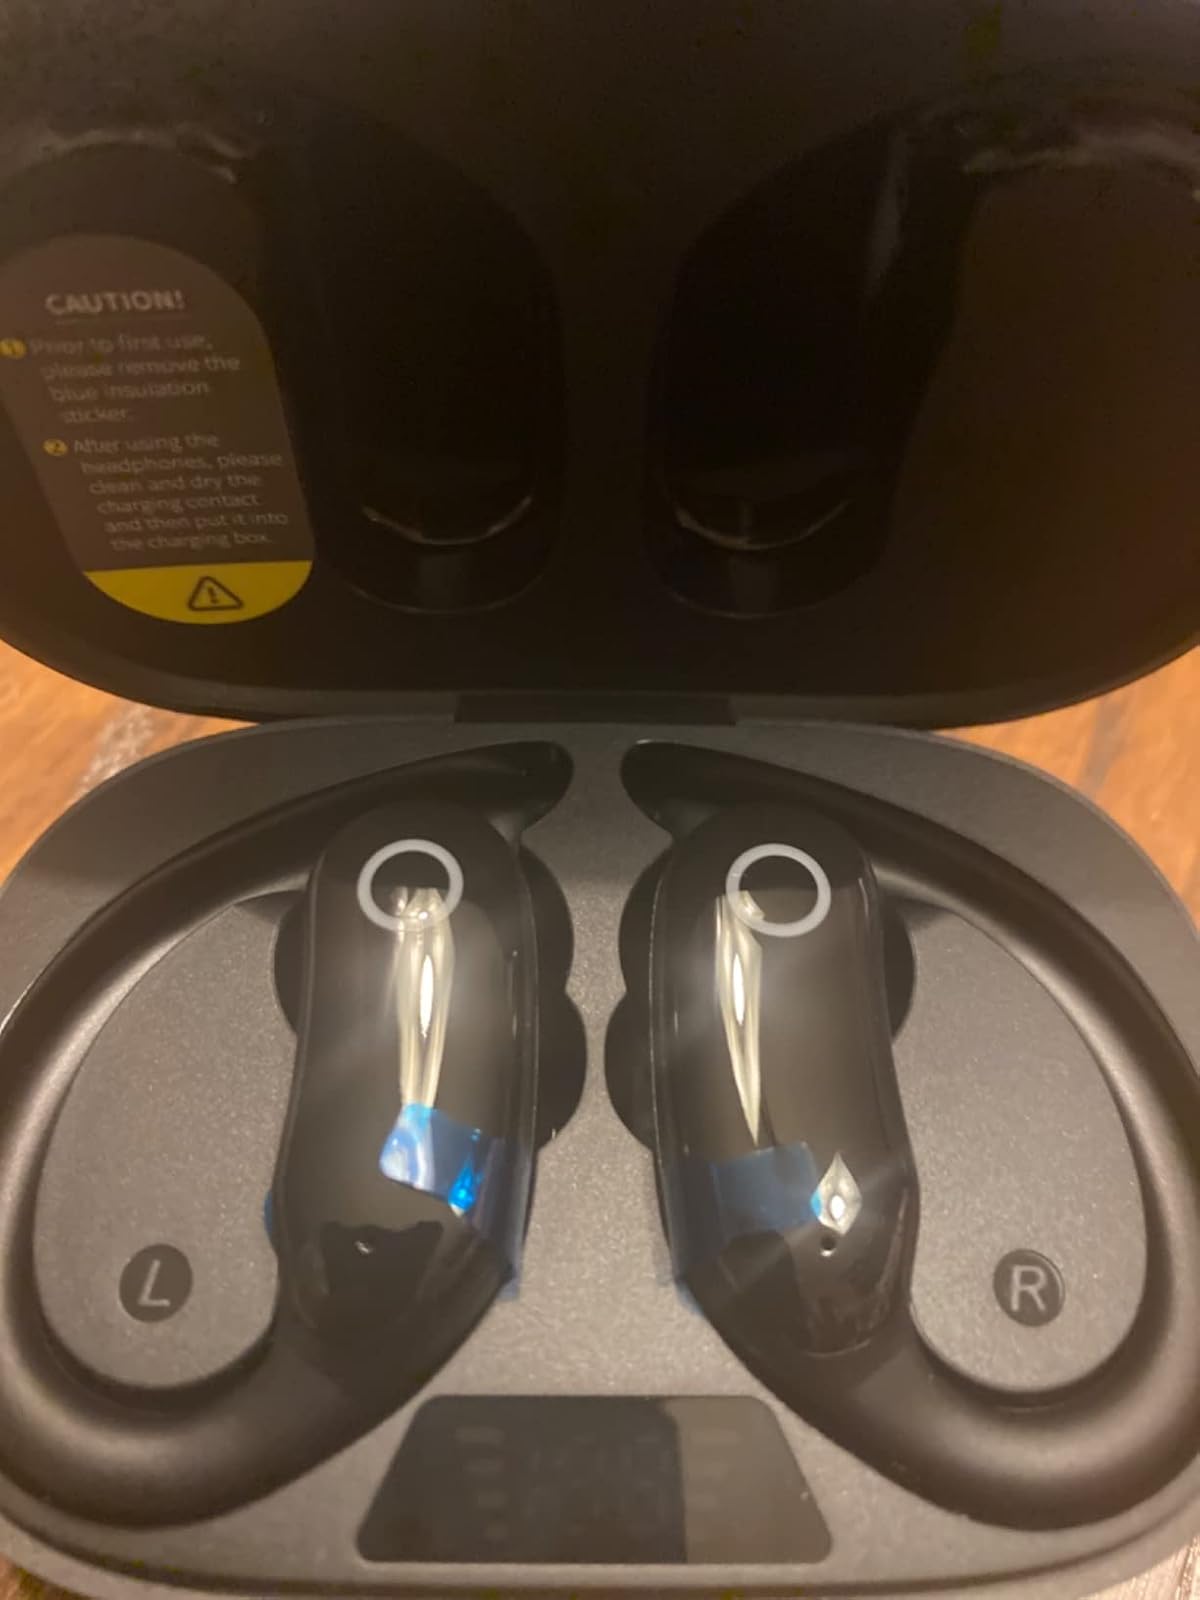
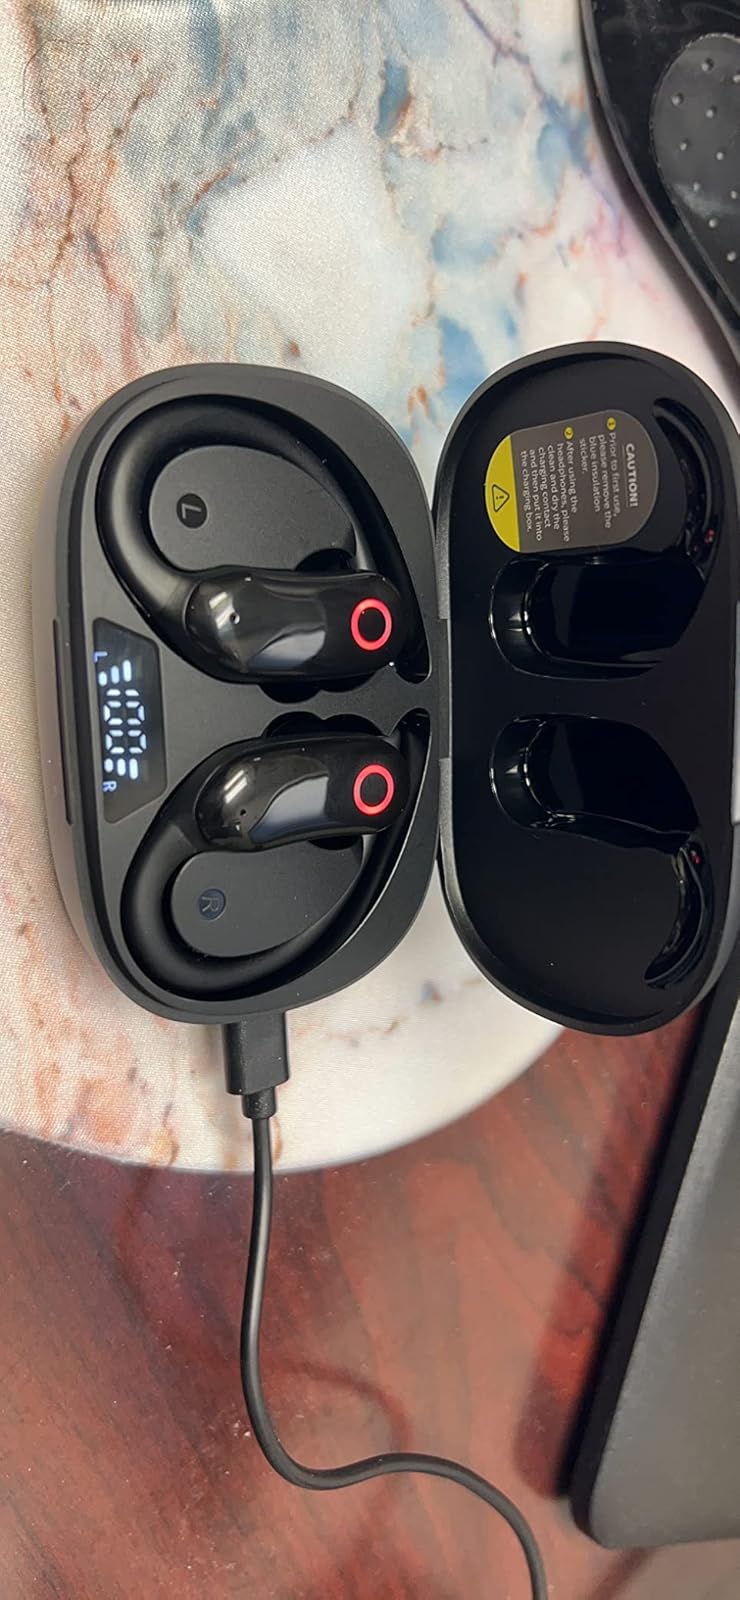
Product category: earbuds
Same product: no